Jōtarō Kawakami

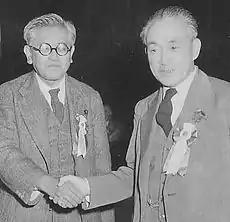
Kawakami (left) with Mosaburō Suzuki, circa 1950.

When the occupation-era purge was cancelled, he was recommended by the chairman of the Rightist Socialist Party. At this time, Kawakami gave a speech in which he said that the chairman position was a cross, which let to him acquiring the nickname of the "crucifix chairman." Shortly afterwards, he commenced prayer meetings for Christian Diet members inside the Diet itself which were held every Thursday morning.